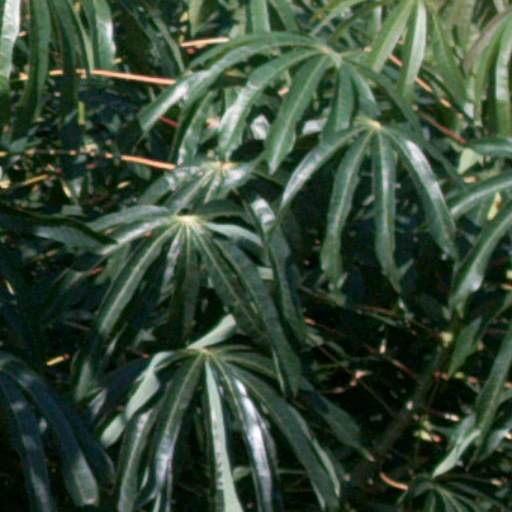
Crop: cassava